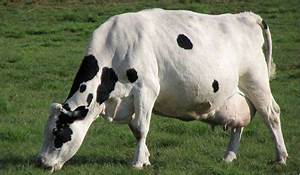
Label: mucca